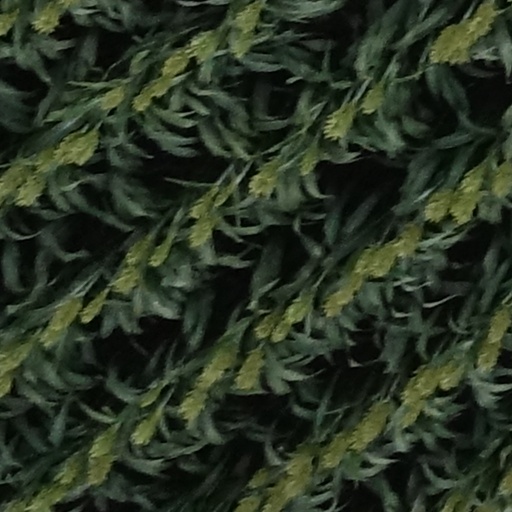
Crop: sorghum